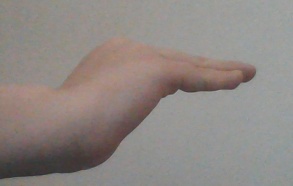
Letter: haa